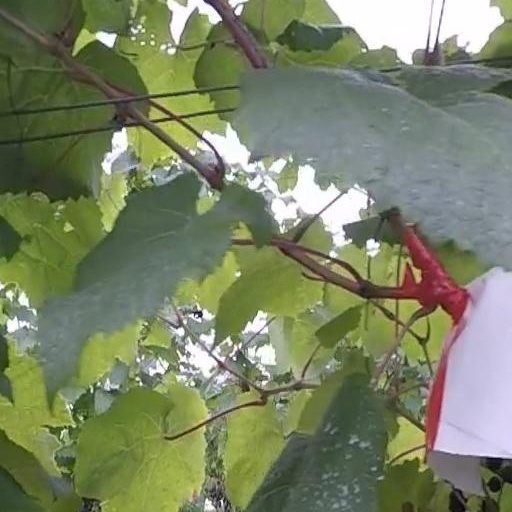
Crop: grape